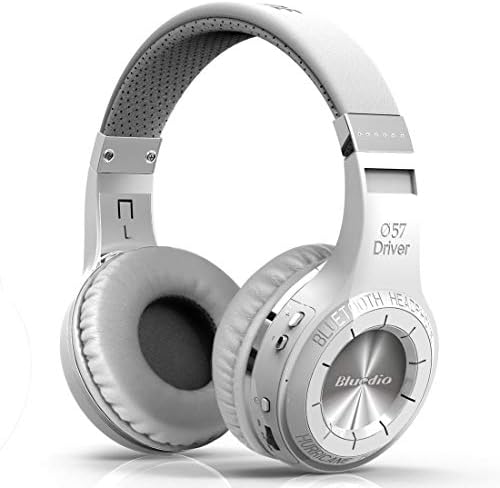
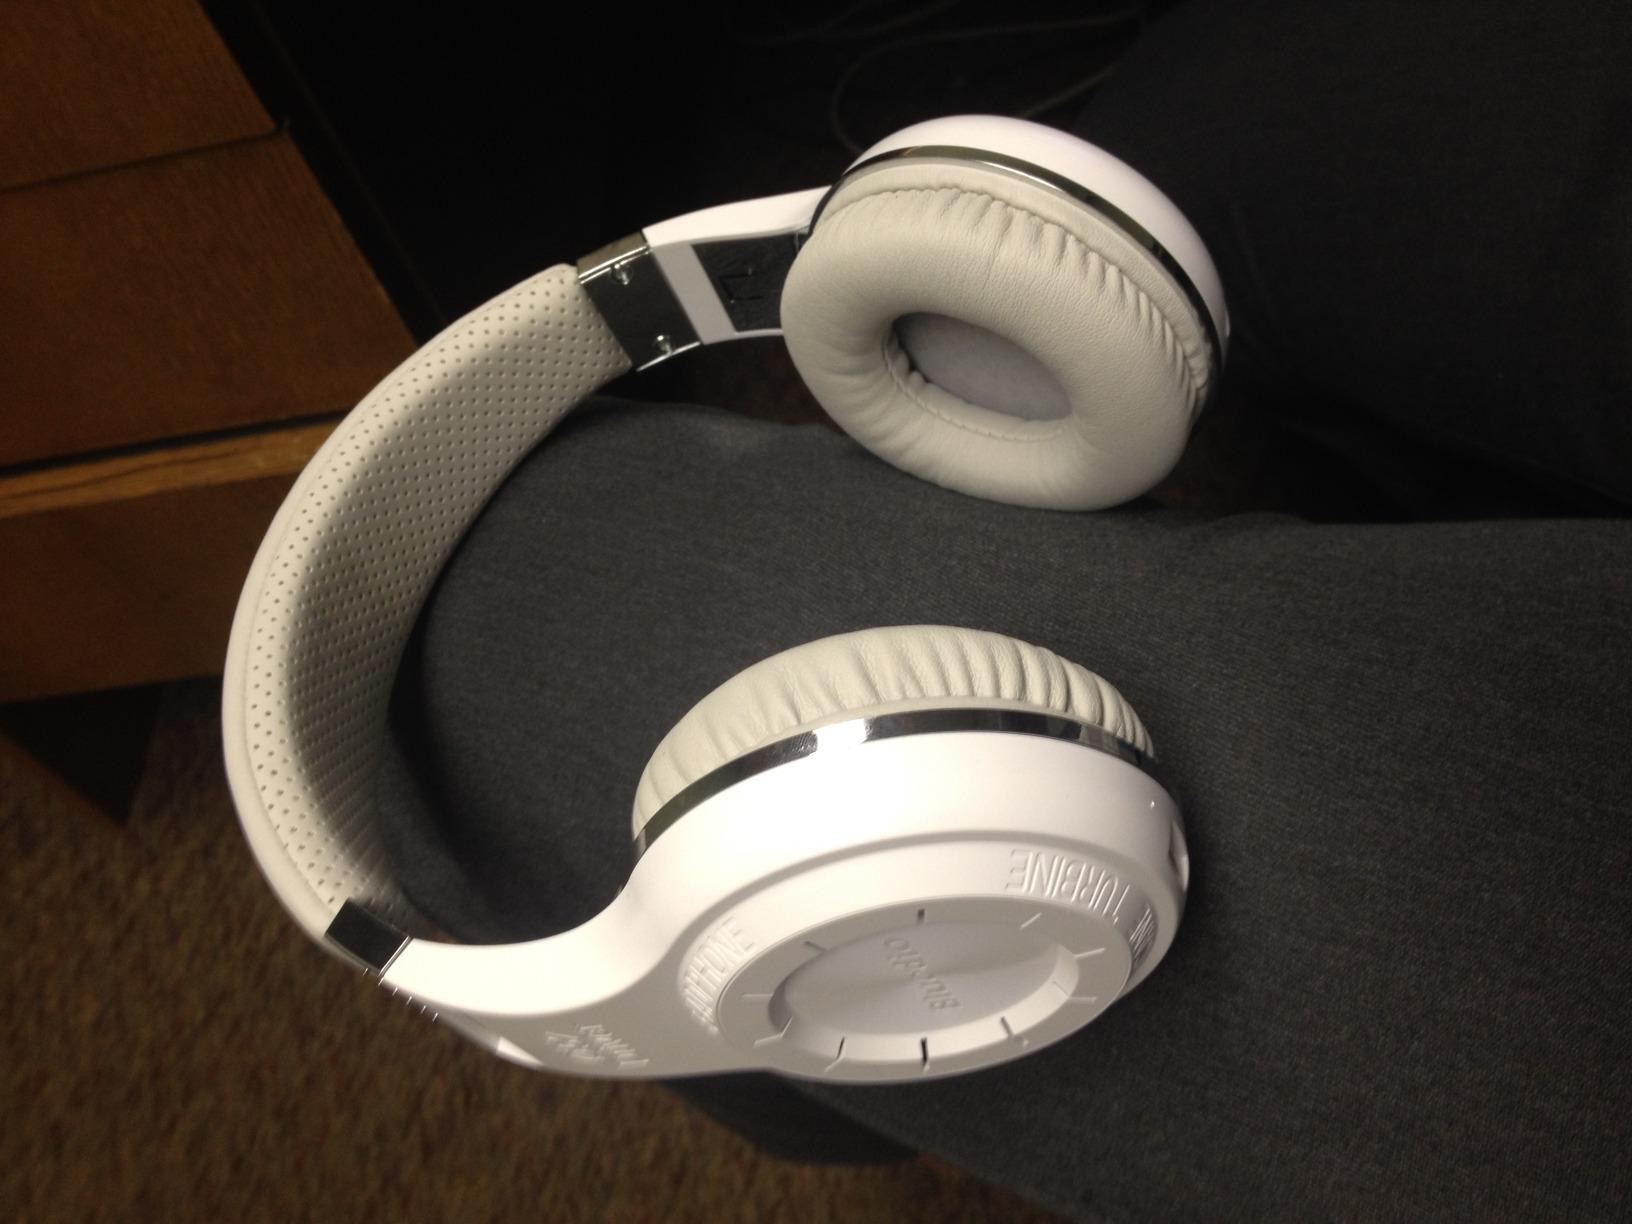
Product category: headphones
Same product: yes